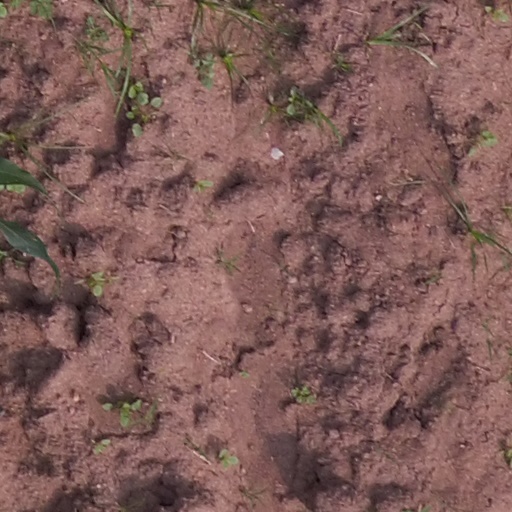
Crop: maize; corn